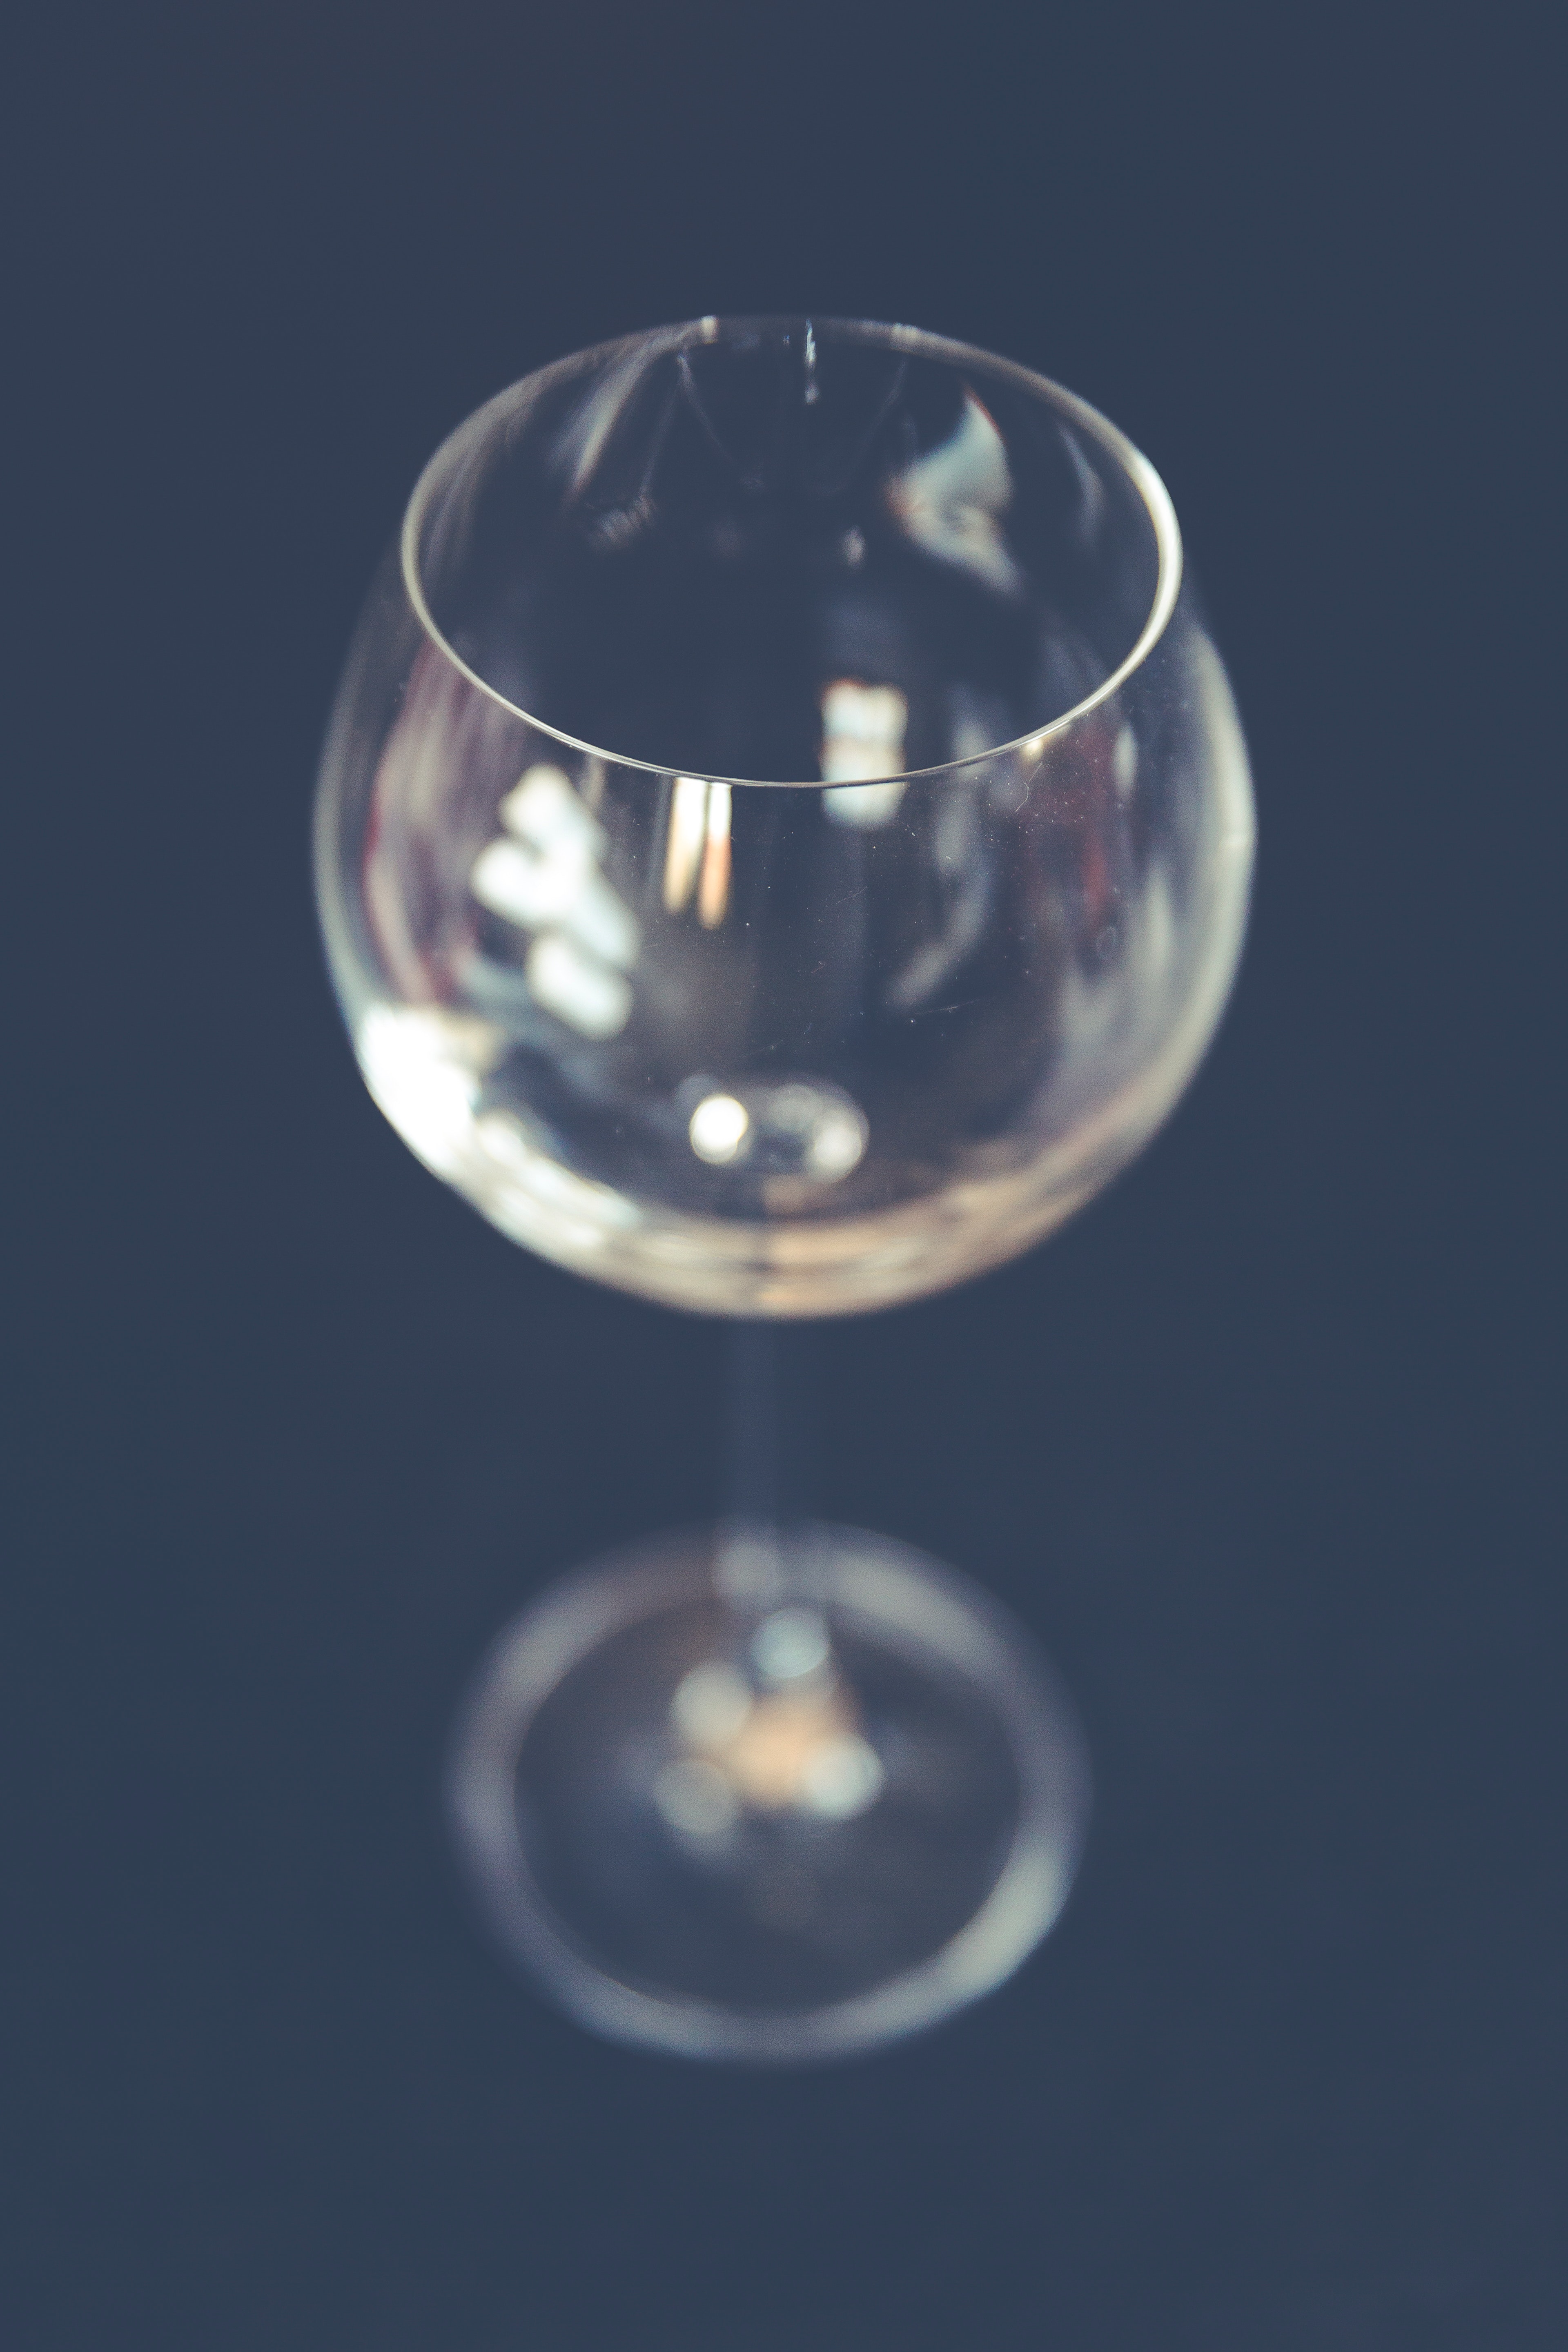
water, glass, product, liquid, Transparent material, photography, drinkware, macro photography, Snifter